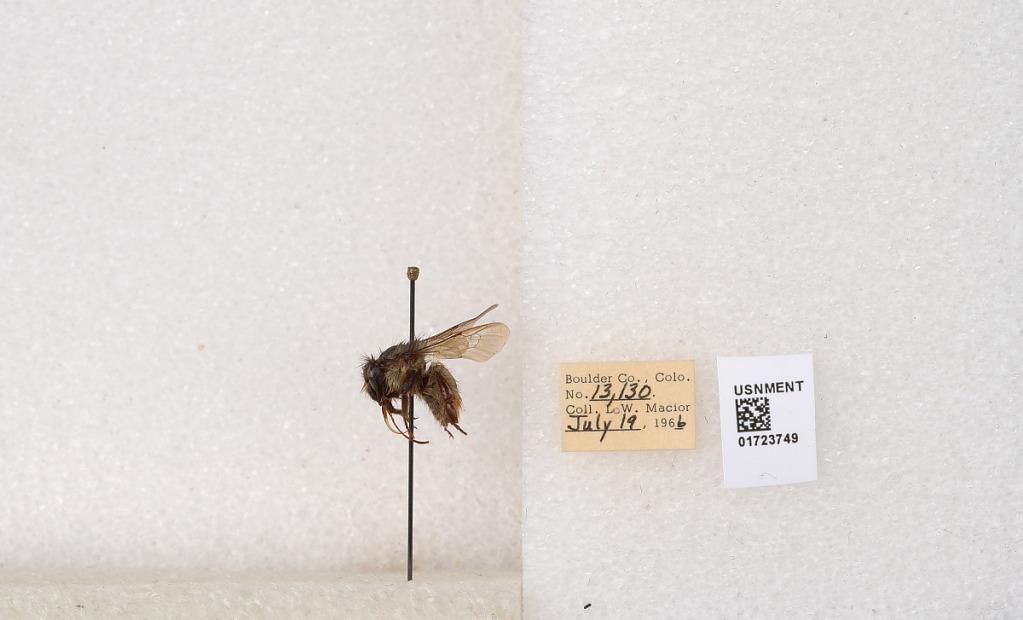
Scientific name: Bombus flavifrons Cresson
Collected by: L. Macior
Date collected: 1966-7-19
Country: United States
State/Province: Colorado
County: Boulder
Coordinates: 40.0925, -105.358